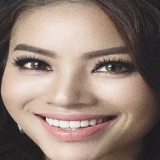
hoa hậu Phạm Hương